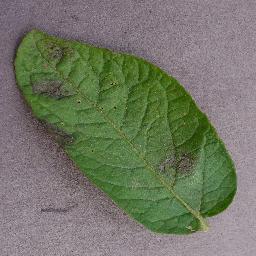
Label: Potato___Late_blight